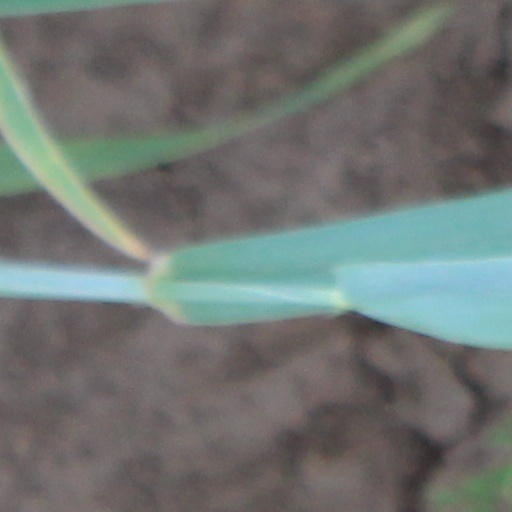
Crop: wheat